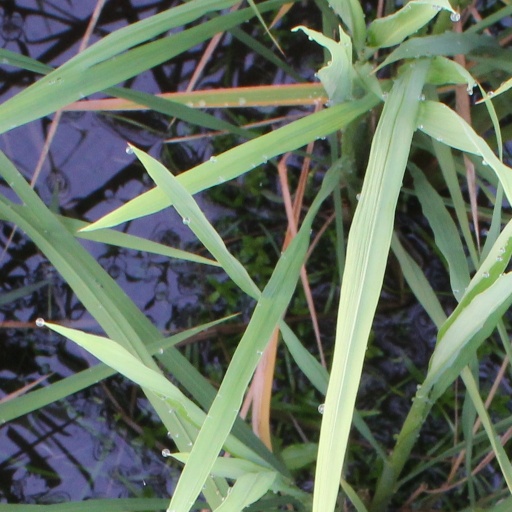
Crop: rice